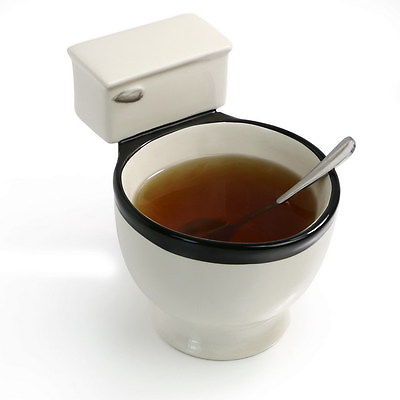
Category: mug